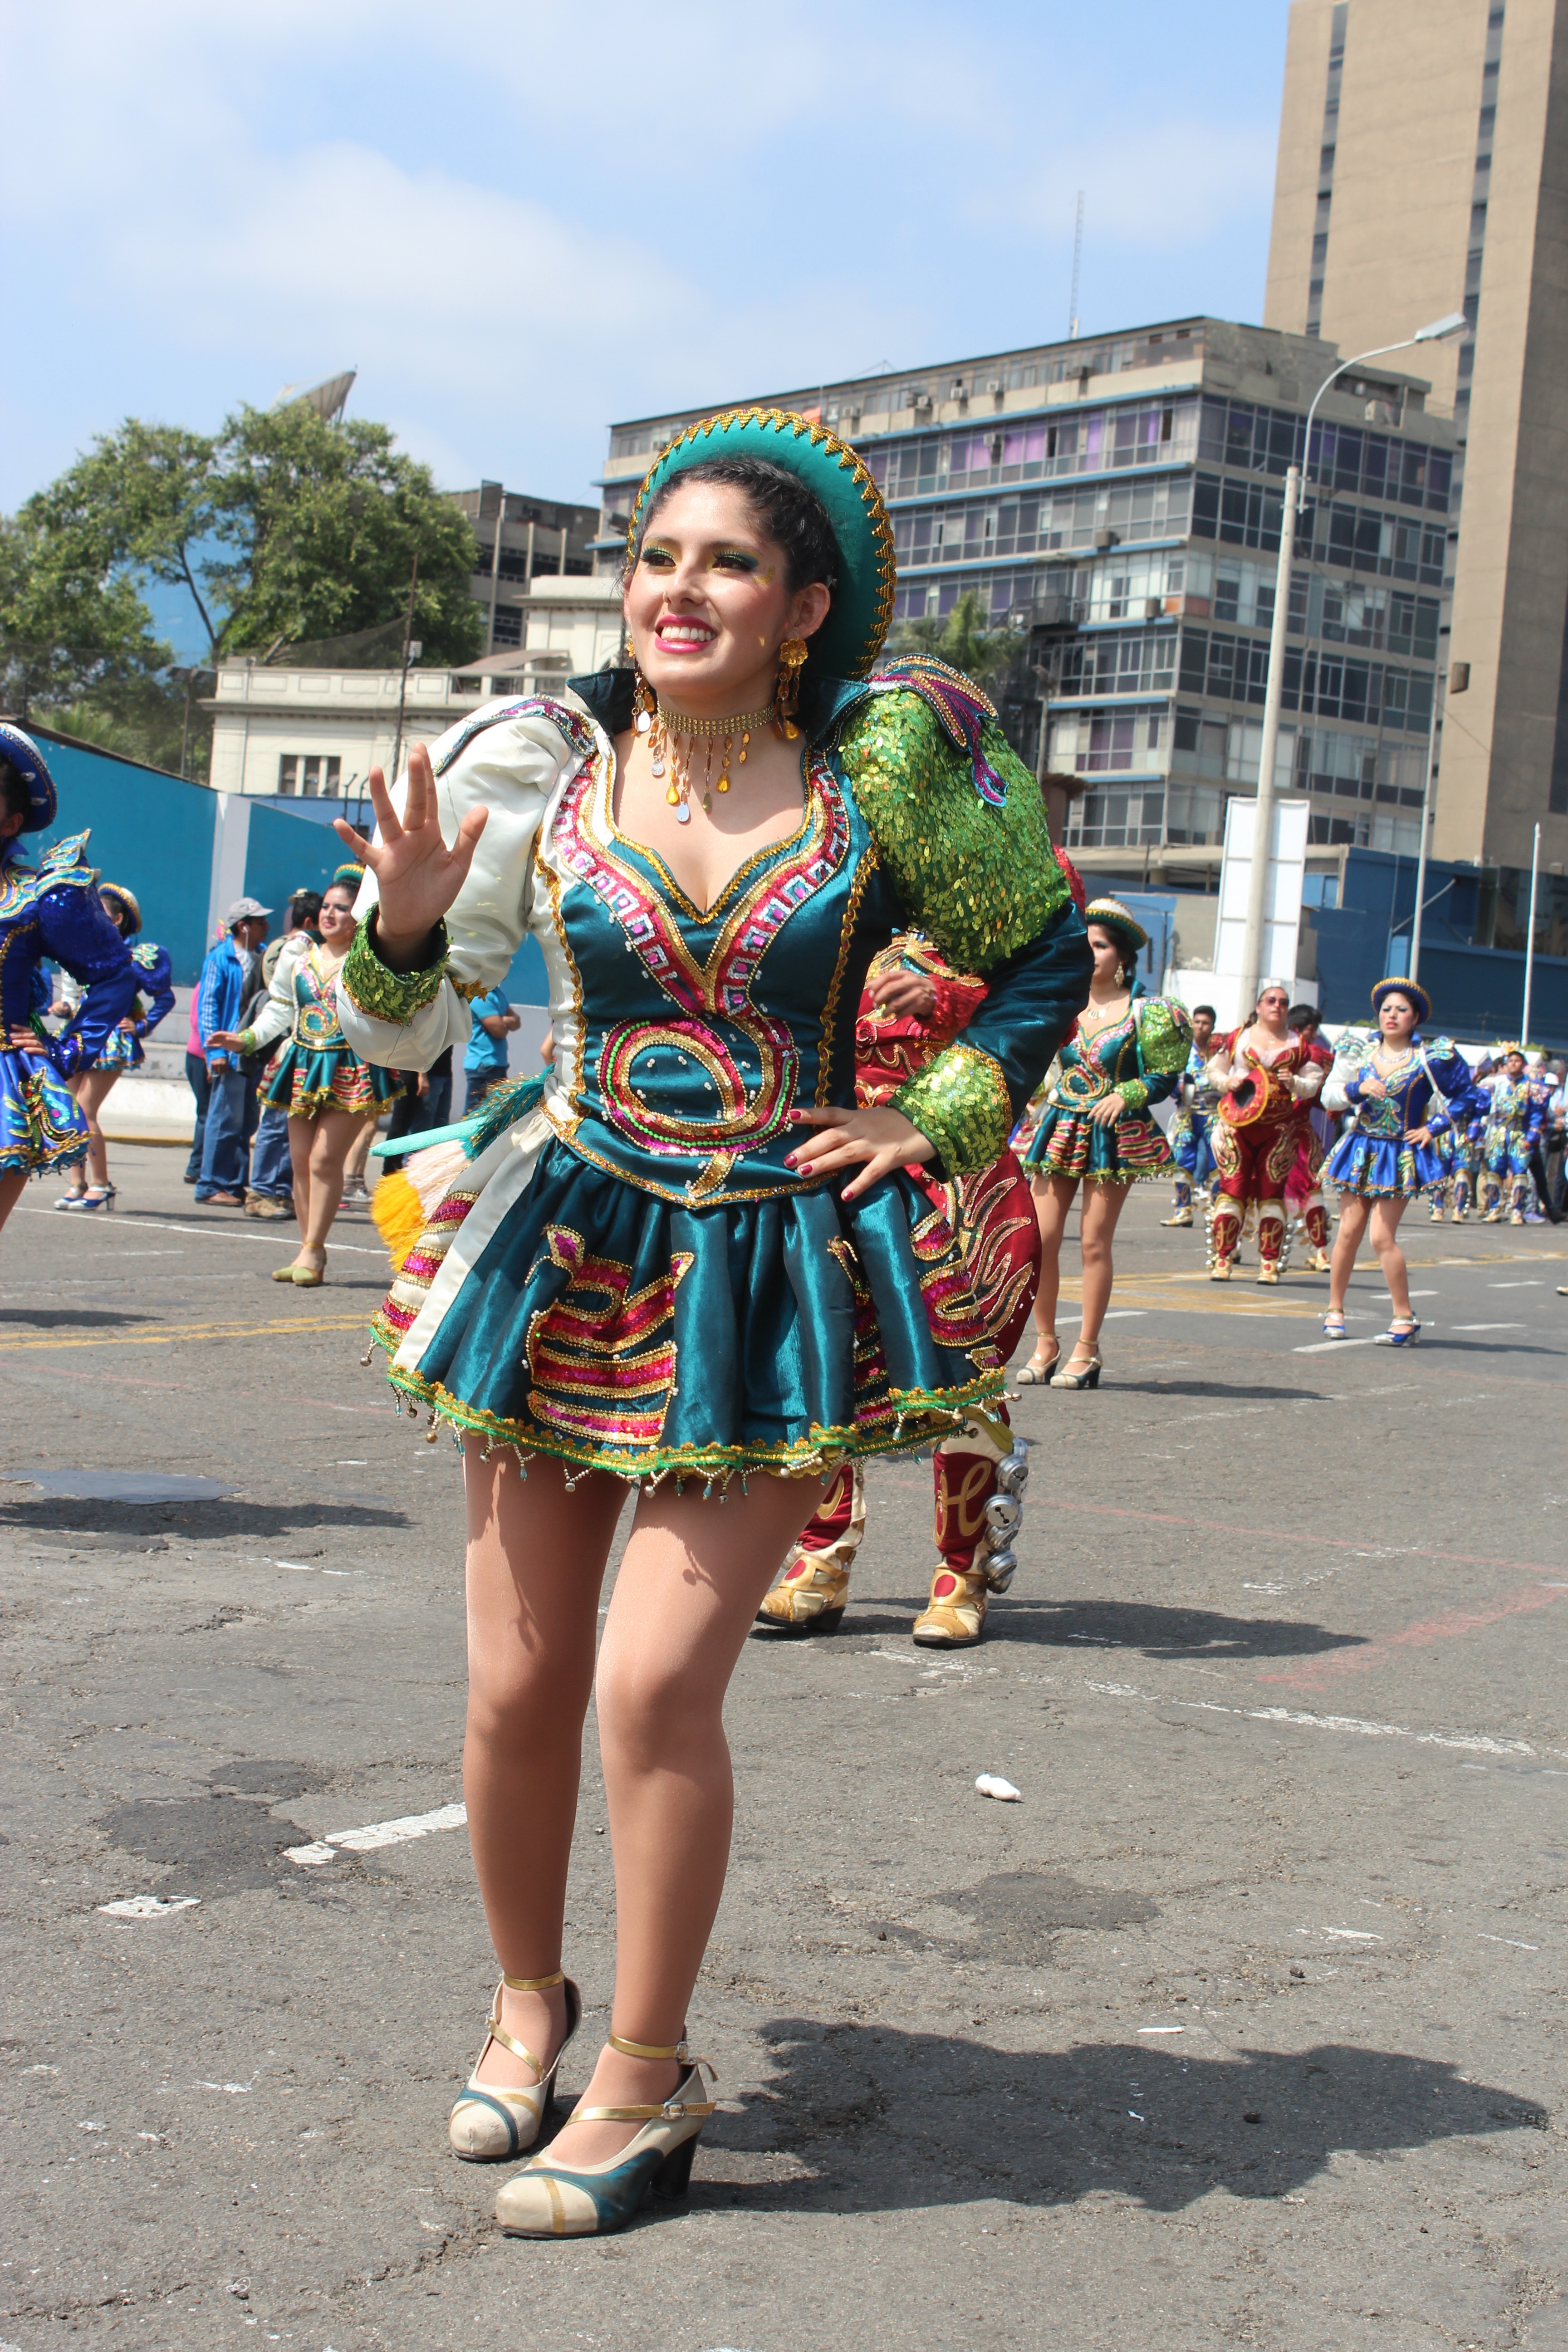
woman, dance, carnival, clothing, peru, parade, festival, latin, culture, event, costume, andes, traditional, lima